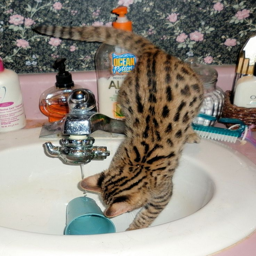
rascal - more playing in the sink